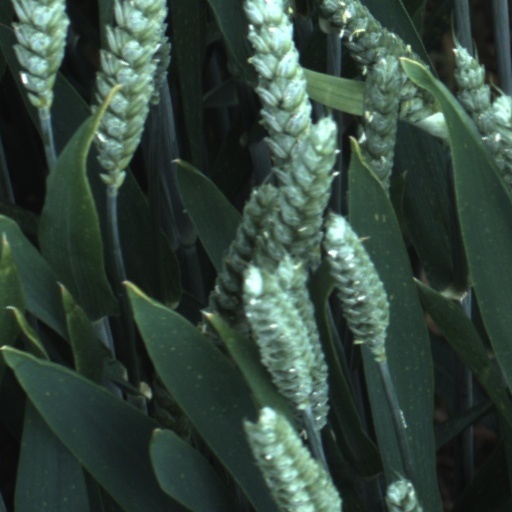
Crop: wheat